Drexel 4302

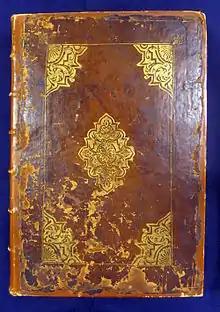
Front cover of Drexel 4302, a manuscript collection

Thompson found that Drexel 4302 consists of original 257 folios. Five of these sheets are of high quality paper made by the Düring family of Basel, Switzerland. The remaining 252 folios were made by the Wendelin Riehel mill in Strasbourg. (Most of the paper used in English manuscripts can be traced to France and Italy, and to a lesser extent in the Rhine region including Basel and Strasbourg.) Beyond the Fitzwilliam Virginal Book, Egerton 3665 (in the British Library), and Mus. 510-514A in the Christ Church Library, Thompson found no other music manuscripts that used either of these papers. Expanding her search, she found use of these papers in England and its use on the continent was scarce. She found that three of Inigo Jones drawings used Düring paper with a similar (but not identical) watermark, all connected to the court and dating 1619–1624. Thompson concluded: "All the manuscripts containing such papers are found in documents relating to the cultural activities or the official business of the royal courts. Thus a corresponding connection may exist between the four music manuscripts [the Fitzwilliam Virginal Book, Egerton 3665, Mus. 510-514A and Drexel 4302] and the musical activities of the English court.